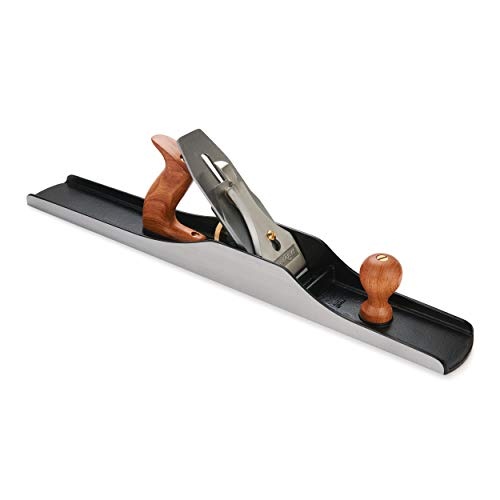
WoodRiver #7 Jointer Plane
Brand: WOODRIVER Features: 2-7/8" W x 22" L with 2-3/8" W blade Modeled after the Bedrocks, Stanley Tool's very best line; Commonly known as a jointer plane WoodRiver hand planes feature the same heavy castings (5 lbs.) and fully machined frogs Lightly finished Bubinga handles for comfort and control; Tools require minimal tune-up prior to use - Soles and sides are machined flat and square within tightly held tolerances Looking for the perfect Holiday Gift? WoodRiver has the best selection of high-quality woodworking hand tools, power tools, domestic and exotic wood, shop supplies, project plans and kits, plus so much more! We’re here to help you make great gifts this holiday season or find the perfect gift for the woodworker in your life! Proudly made by Woodcraft, our family of brands include WoodRiver, Highpoint, Pinnacle and Woodcraft Magazine. Part Number: WOODRIVER #7 JOINT Details: About Us: Founded in Boston in 1928, Woodcraft's operations were moved to Parkersburg, West Virginia in 1989. It's been over 90 years since Woodcraft first began selling high quality woodworking tools and supplies out of a one room shop in Boston's North End, and Woodcraft is still firmly committed to providing woodworkers with superior products and expert advice. We are America’s leading supplier of saws, planes, power tools, hand tools, wood stain and paint, routers, sanding, wood, kits, dust collection and more. Our award winning family of brands includes WoodRiver, Highpoint, Woodcraft and Woodcraft Magazine as well as the greatest selection of woodworking books, videos, and plans EAN: 0844788012011 Package Dimensions: 22.5 x 6.4 x 3.3 inches
Brand: WOODRIVER
Category: Hardware > Tools > Planes > Bench Planes